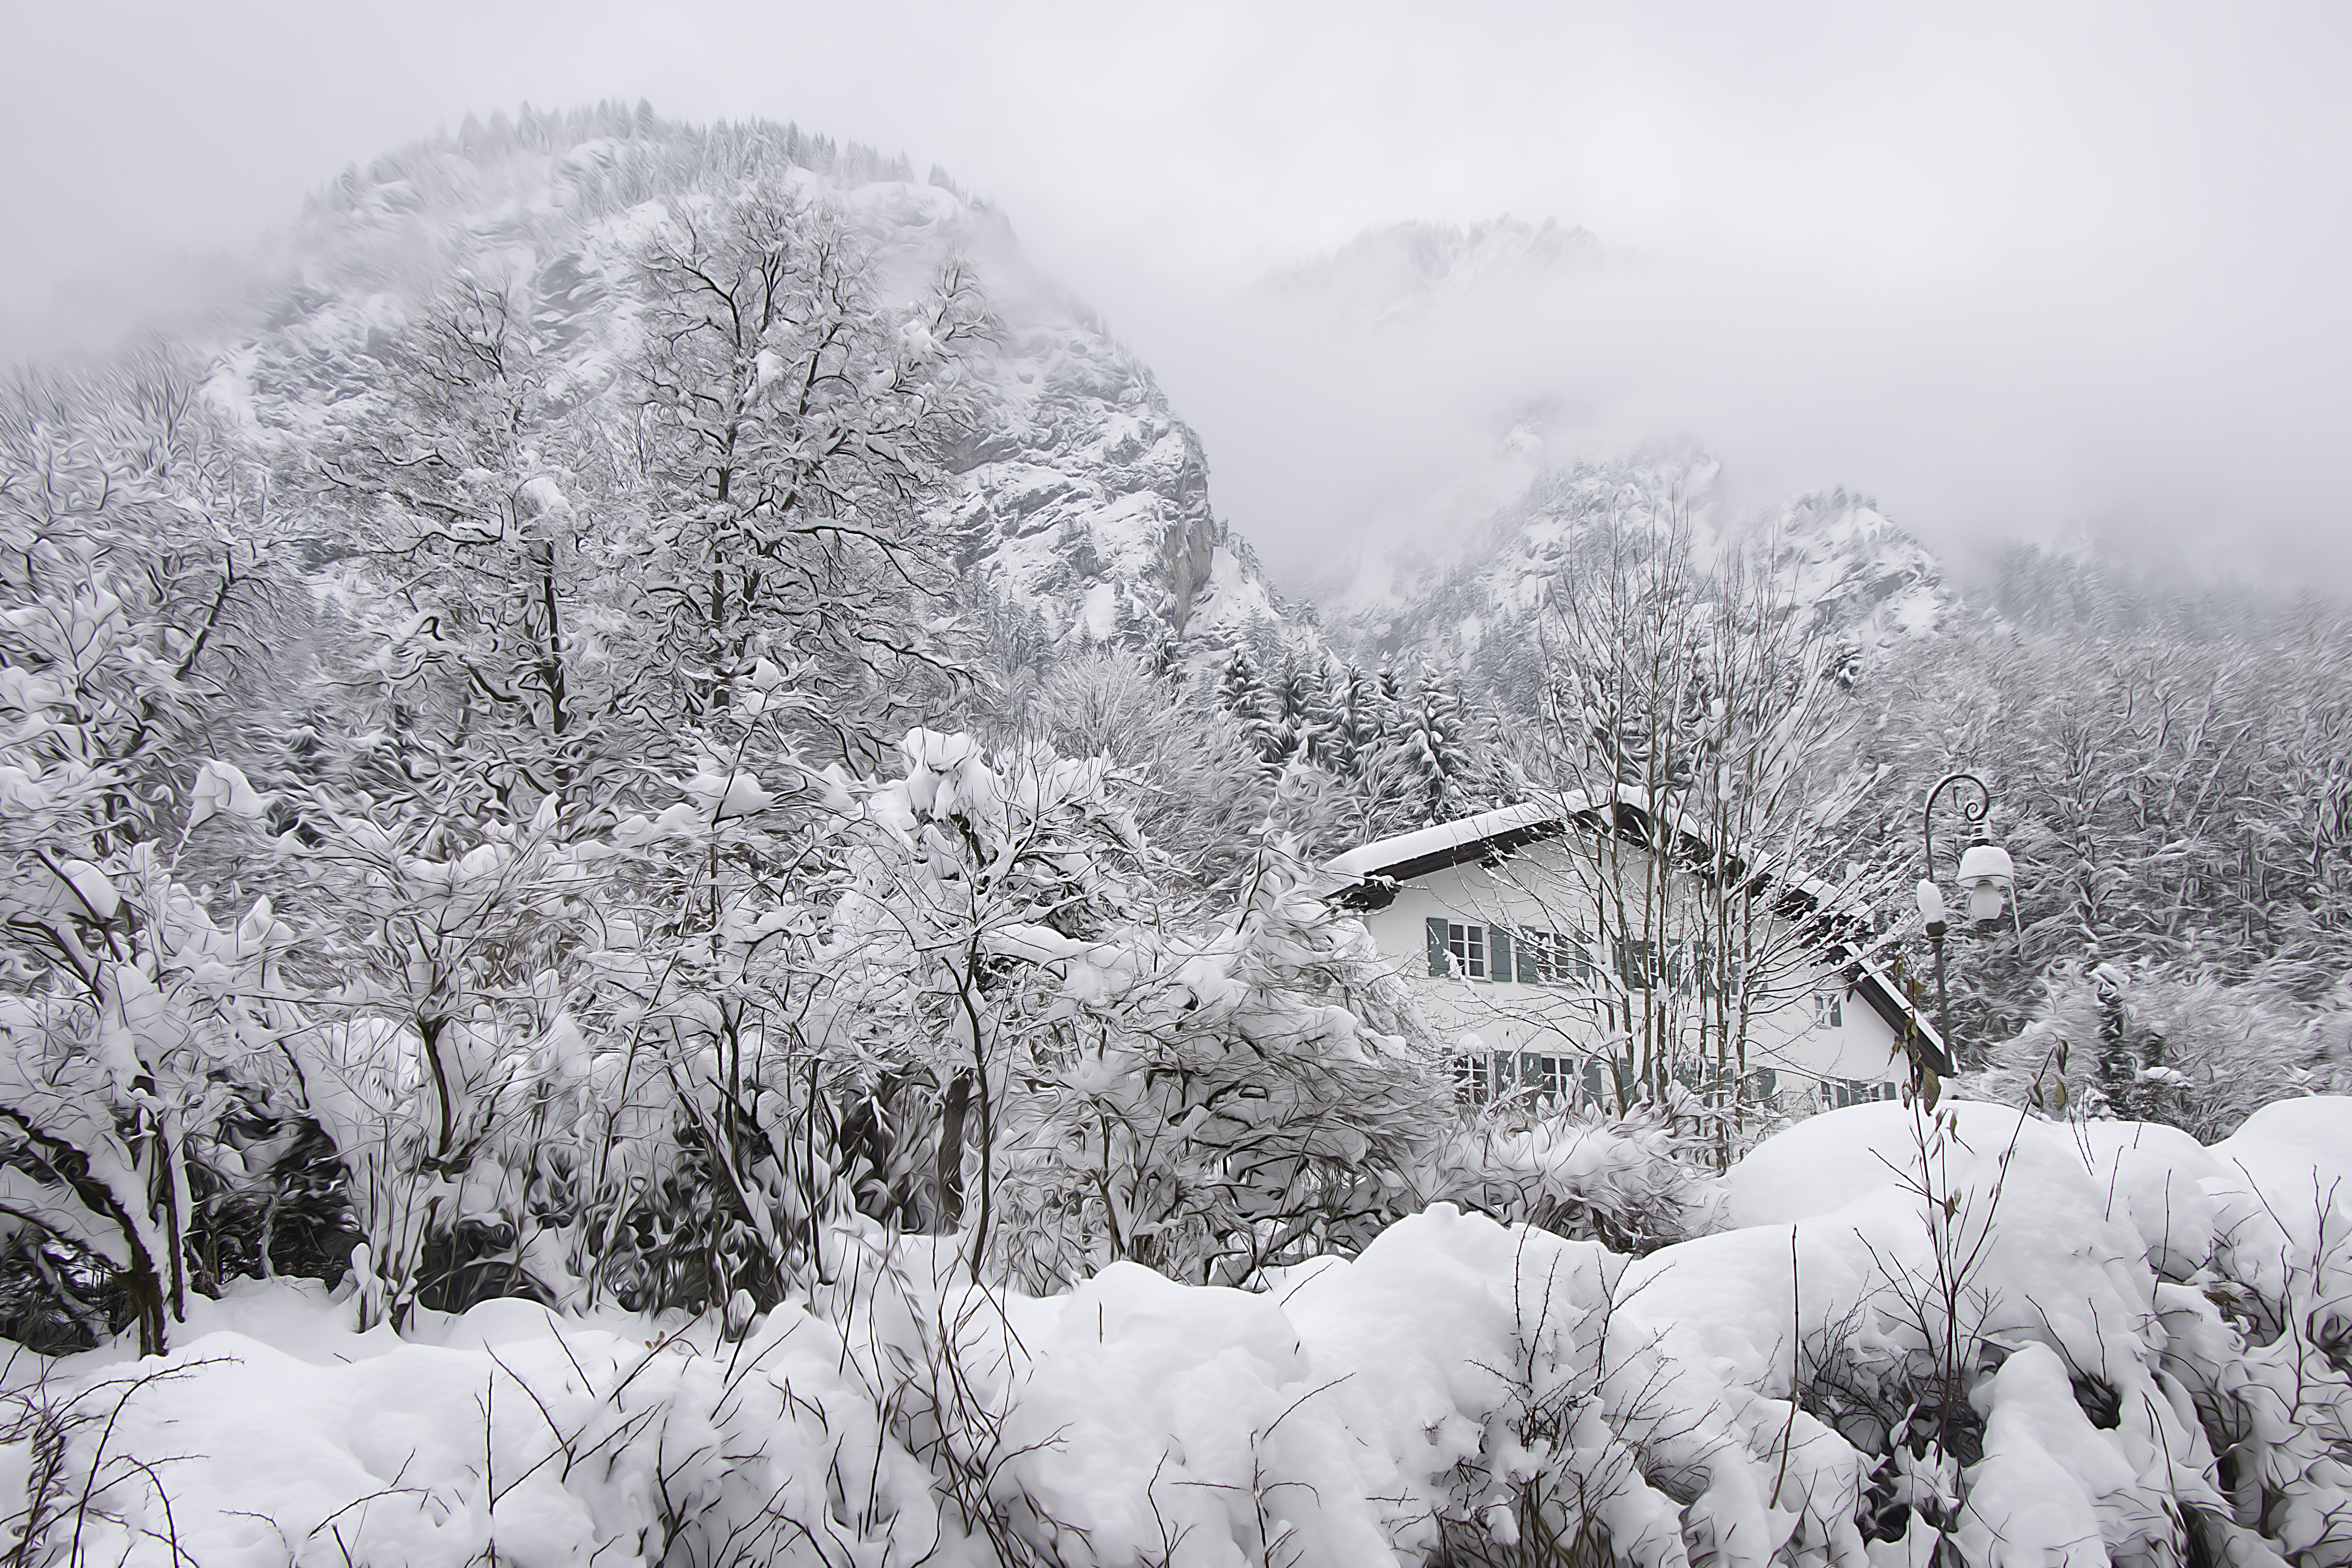
tree, forest, branch, mountain, snow, winter, fog, white, frost, mountain range, pine, weather, season, mountains, alps, misty, forrest, lodge, freezing, atmospheric phenomenon, geological phenomenon